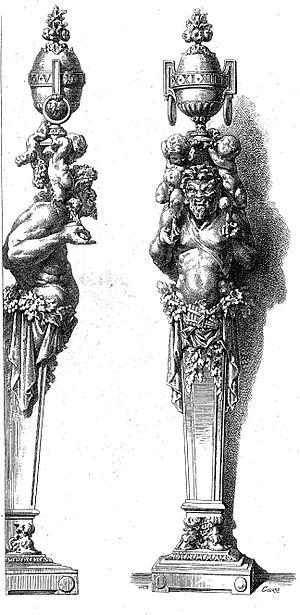
Frédéric-Eugène Piat, né à Montfey le 2 juin 1827 et mort à Paris le 29 juillet 1903, est un sculpteur et ornemaniste français.